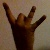
The image shows a hand gesture representing the number 8 in Indian Sign Language.